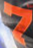
Number: 7